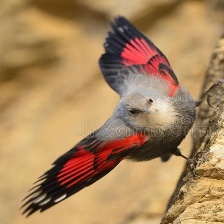
Species: WALL CREAPER
Scientific name: TICHODROMA MURARIA